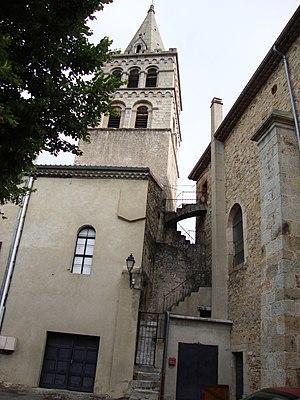
St.Etienne-de-Fontbellon (Ardèche, Fr) église, tour et escalier extérieur
Saint-Étienne-de-Fontbellon est une commune française située dans le département de l'Ardèche, en région Auvergne-Rhône-Alpes.